Liverpool Sailors' Home

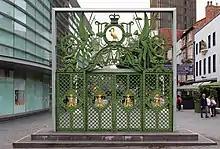
Gates at Liverpool One

In the summer of 2010, following Sandwell MBC’s concerns about the condition of the gates and corrosion of their supporting structure, the structure was dismantled and taken to Barr & Grosvenor Ltd’s foundry in Wolverhampton for restoration under the guidance of the company’s head, Dominic Grosvenor. The £32K estimated cost of the restoration was borne by Avery. The gates could have either been returned to Avery’s historic Soho Foundry site or to the St Thomas's Church memorial garden, close to the replica of the 1850s Liverbird carving which stood above the building's entrance.